Barbora Krejčíková

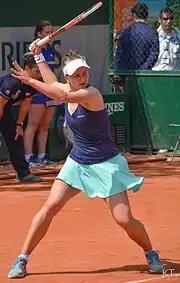
Krejčíková at the 2016 French Open

In singles, Krejčíková mainly played on the ITF Circuit. However, she took part in a few WTA tournaments but lost in qualifying or in early rounds of the main draw. She lost in the first round of qualifying at the Qatar Open, Australian Open, and Wimbledon.